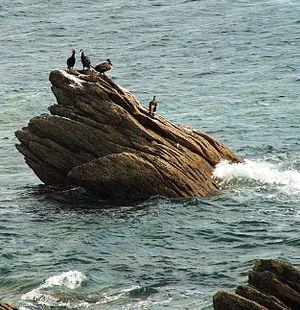
Des cormorans (Phalacrocorax carbo) sur les rochers près la plage de Pors-Poulhan à Plouhinec dans le Finistère (Bretagne, France).
Plouhinec [pluinɛk], Ploeneg en breton, est une commune française du Cap Sizun, du département du Finistère en région Bretagne. Elle fait partie de la communauté de communes Cap Sizun - Pointe du Raz.